Charlotte Yhlen

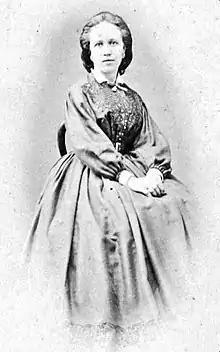
Charlotte Yhlen

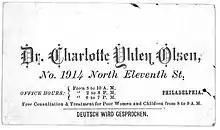

Charlotte Yhlen (later Olsen, 1839–1920) was the first female Swedish physician.